Princess Kay of the Milky Way

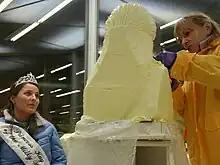
2010 Princess Kay of the Milky Way sits for a butter sculptor at the Minnesota State Fair

Individual counties in Minnesota may select Dairy Princesses who meet the eligibility requirements listed below. These Princesses may then advance to the Princess Kay of the Milky Way finalists competition held each spring. Of the nearly 100 princesses in the competition, 10 finalists are selected, and are then required to take on public relations roles at the Minnesota State Fair. The new Princess Kay is selected just before the State Fair, and the coronation takes place the night before the State Fair opens. The crowned Princess Kay then makes numerous media and public appearances during the Fair's 12 days and throughout the coming year on behalf of Minnesota dairy farmers.